Georgy Zhukov

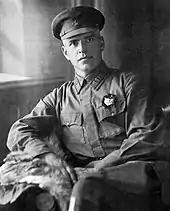
Zhukov as a regimental commander, 1920s

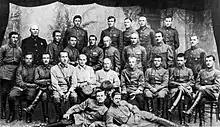
Graduates of the Leningrad Higher Cavalry School 1924/25. Sitting in the second row (right to left): 1. Bagramyan, 3. Yeremenko. Standing in the third row (right to left): 1. Zhukov, 5. Rokossovsky.

Zhukov quickly advanced through the ranks as the commander of a cavalry troop and squadron, and deputy commander of a cavalry regiment. At the end of May 1923, he was appointed commander of the 39th Cavalry Regiment. In 1924, he entered the Higher School of Cavalry, from which he graduated the next year, returning afterward to command the same regiment. According to Friedrich von Mellenthin: